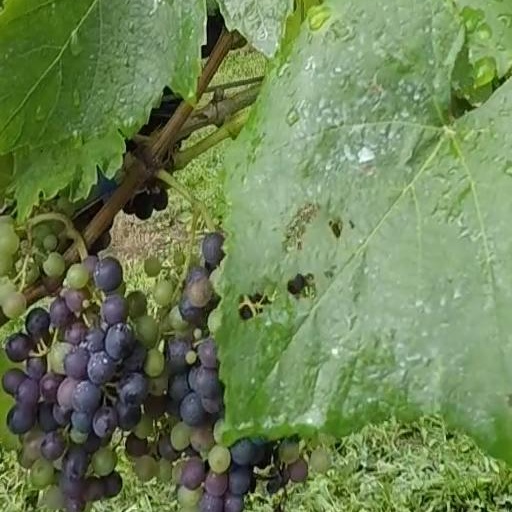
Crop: grape